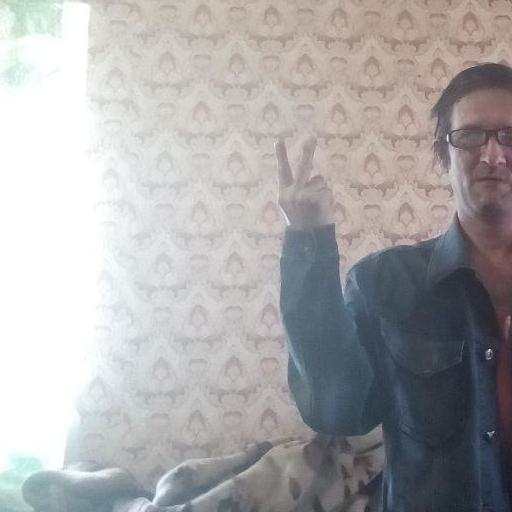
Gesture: peace_inverted